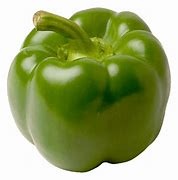
Label: capsicum